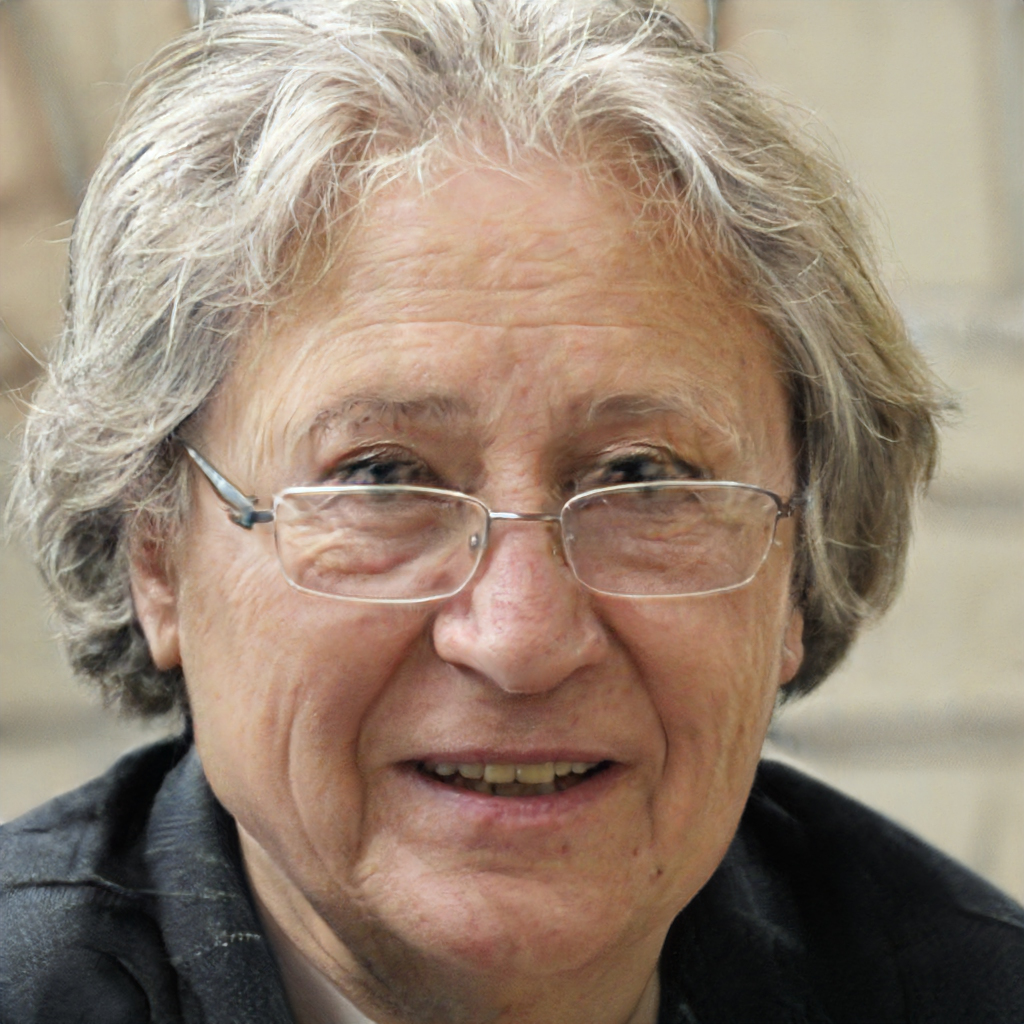
Label: Colored